Worthington Mountains

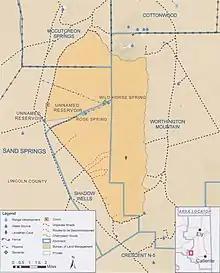
Worthington Mountains Wilderness, Nevada

Worthington Mountains Wilderness Area was created by the U.S. Congress in 2004 and consists of most of the Worthington Mountains. The wilderness area encompasses of the range and the extensive alluvial fans on the western slopes of the mountains. Worthington Peak is on the northern border of the wilderness. The northernmost part of the range, north of Worthington Peak, includes an old mining area and is outside the wilderness. The wilderness ranges from to in elevation.